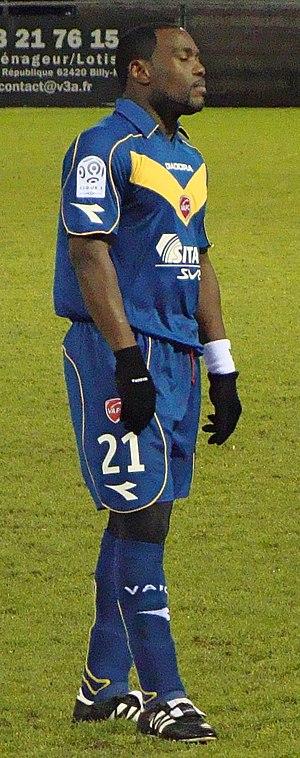
Jean-Claude Ducan-Darcheville est un footballeur français.